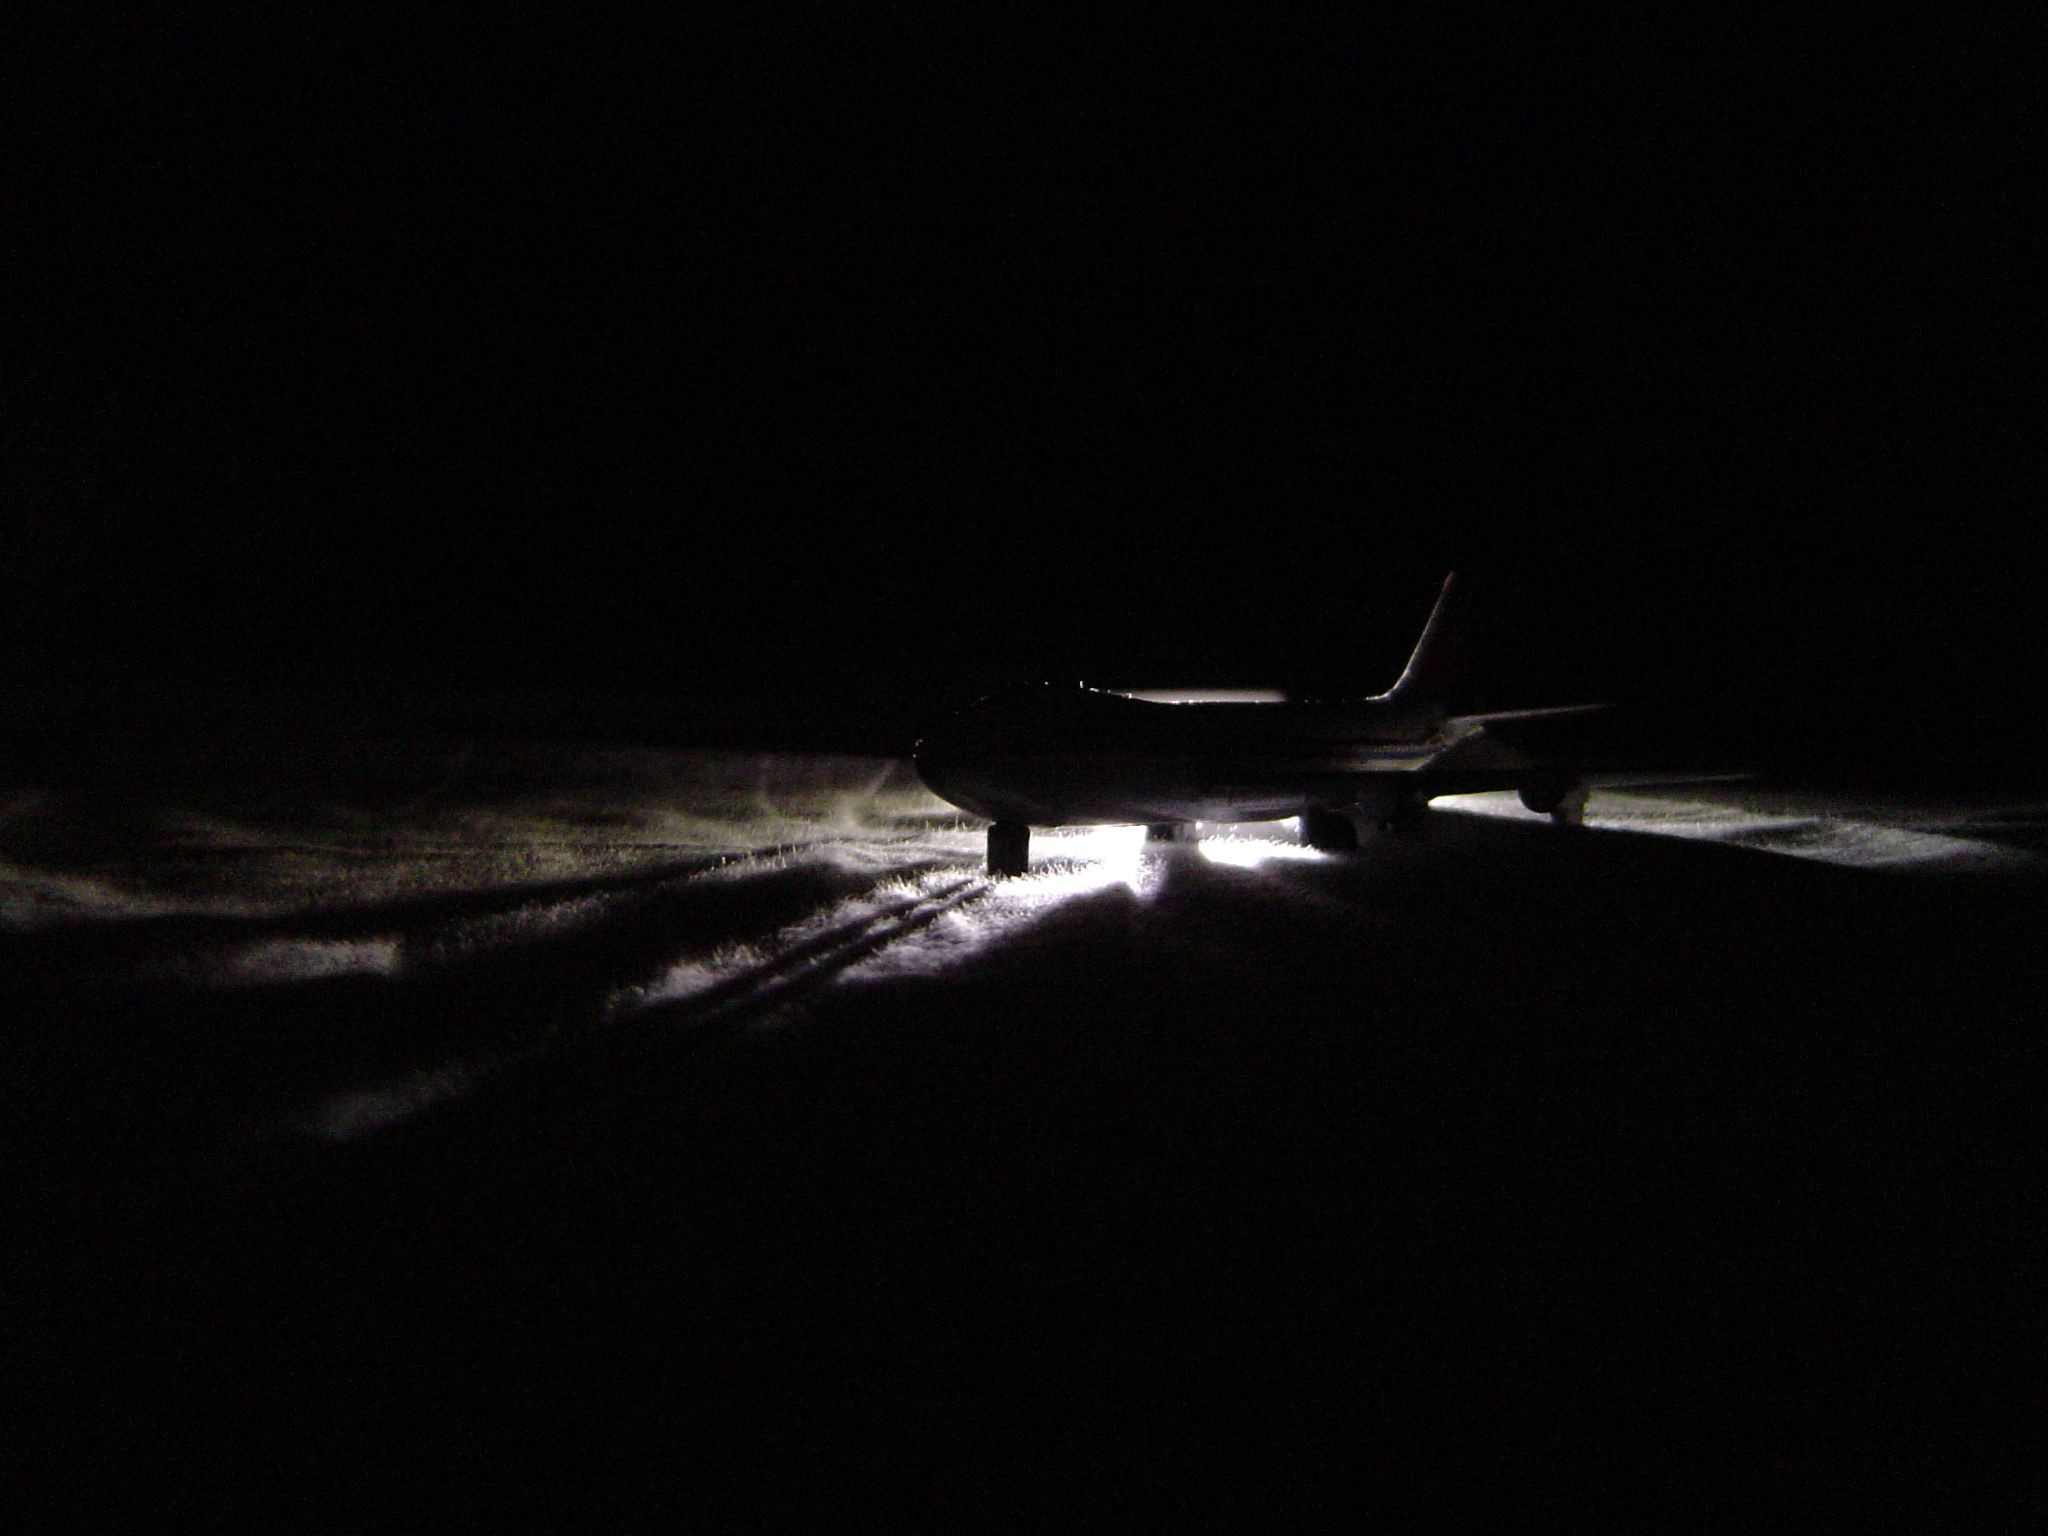
wing, light, black and white, night, wave, dark, airplane, reflection, vehicle, darkness, black, monochrome, moonlight, secret, nokia1100, monochrome photography, atmosphere of earth